Rideau Hall

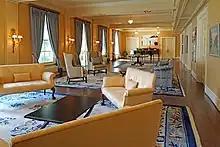
The long gallery features Chinoiserie decorations collected by the Marchioness of Willingdon

Rideau Hall's main purpose is to house the governor general of Canada and his or her offices, including the Canadian Heraldic Authority. It is also the residence of Canada's monarch when he is in Ottawa. and has a royal and viceregal household to support the sovereign and governor general, comprising a maître d’hôtel, chefs, footmen, valets, dressers, pages, aides-de-camp (drawn from the junior officers of the Canadian Armed Forces), equerries, and others.